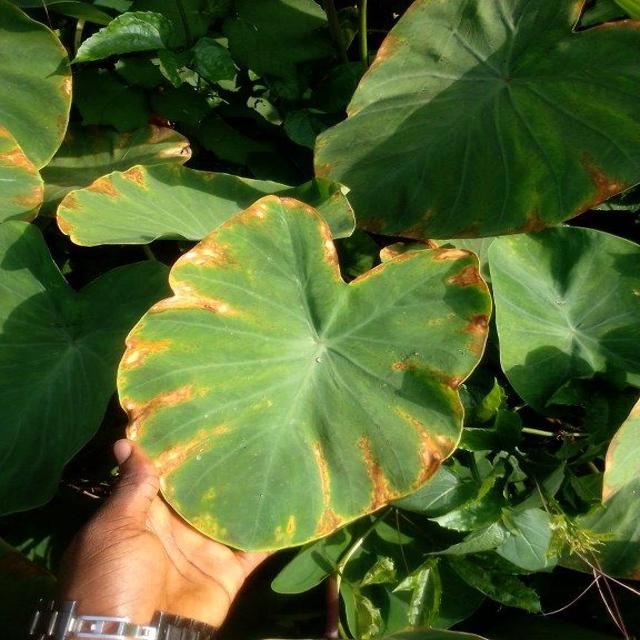
Label: Mid_Blight